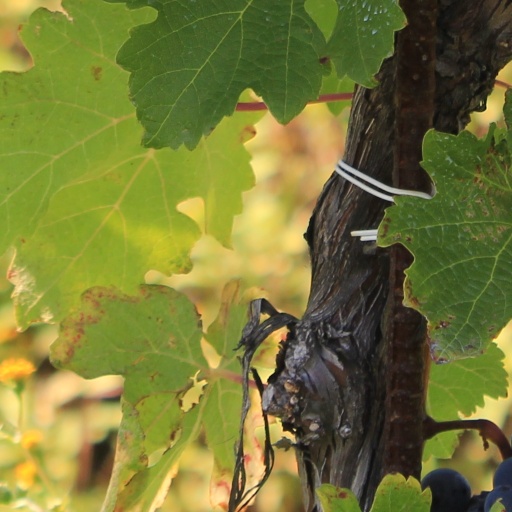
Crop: grape